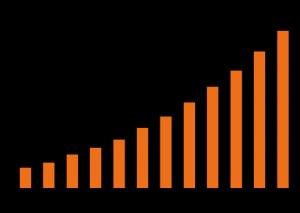
L'épidémiologie de l'autisme étudie les facteurs influant sur les troubles du spectre de l'autisme. Une étude publiée en 2012 évalue la prévalence globale des TSA à une médiane de 62 pour 10 000 personnes. Il y a néanmoins un manque de données pour les pays à revenu faible et intermédiaire.